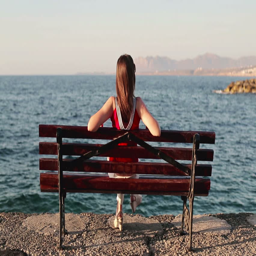
woman relaxing on bench by the sea